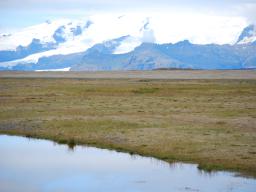
Label: Background_without_leaves